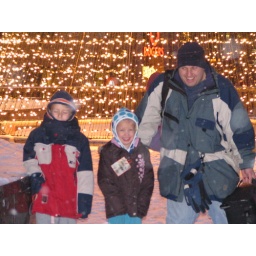
Montreal outside getting ready to head back home by train